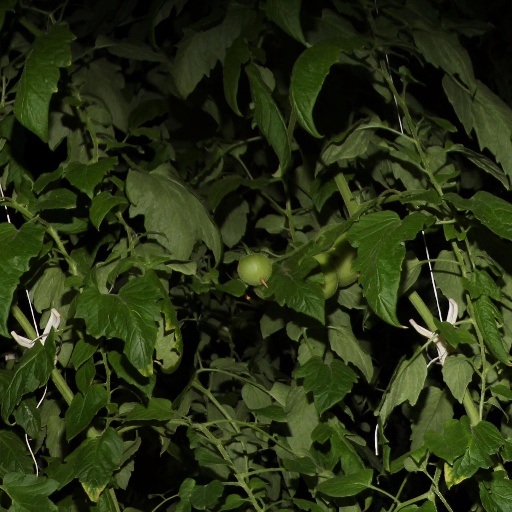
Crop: tomato